Meitei inscriptions

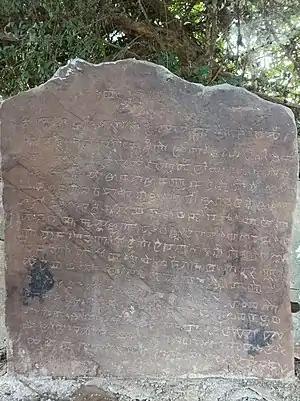
A Meitei language stone inscription in Meitei script about a royal decree of a Meitei king found in the sacred site of Meitei God Panam Ningthou in Andro, Imphal East, Manipur.

Meitei inscriptions are Meitei language inscriptions cut into stone slabs. They are a major source of information about the ancient history of the Meitei people and the kingdom of Kangleipak. They are mainly found in the hills as well as the plains of present-day Manipur. They were written using either the Meitei script or the Bengali script.